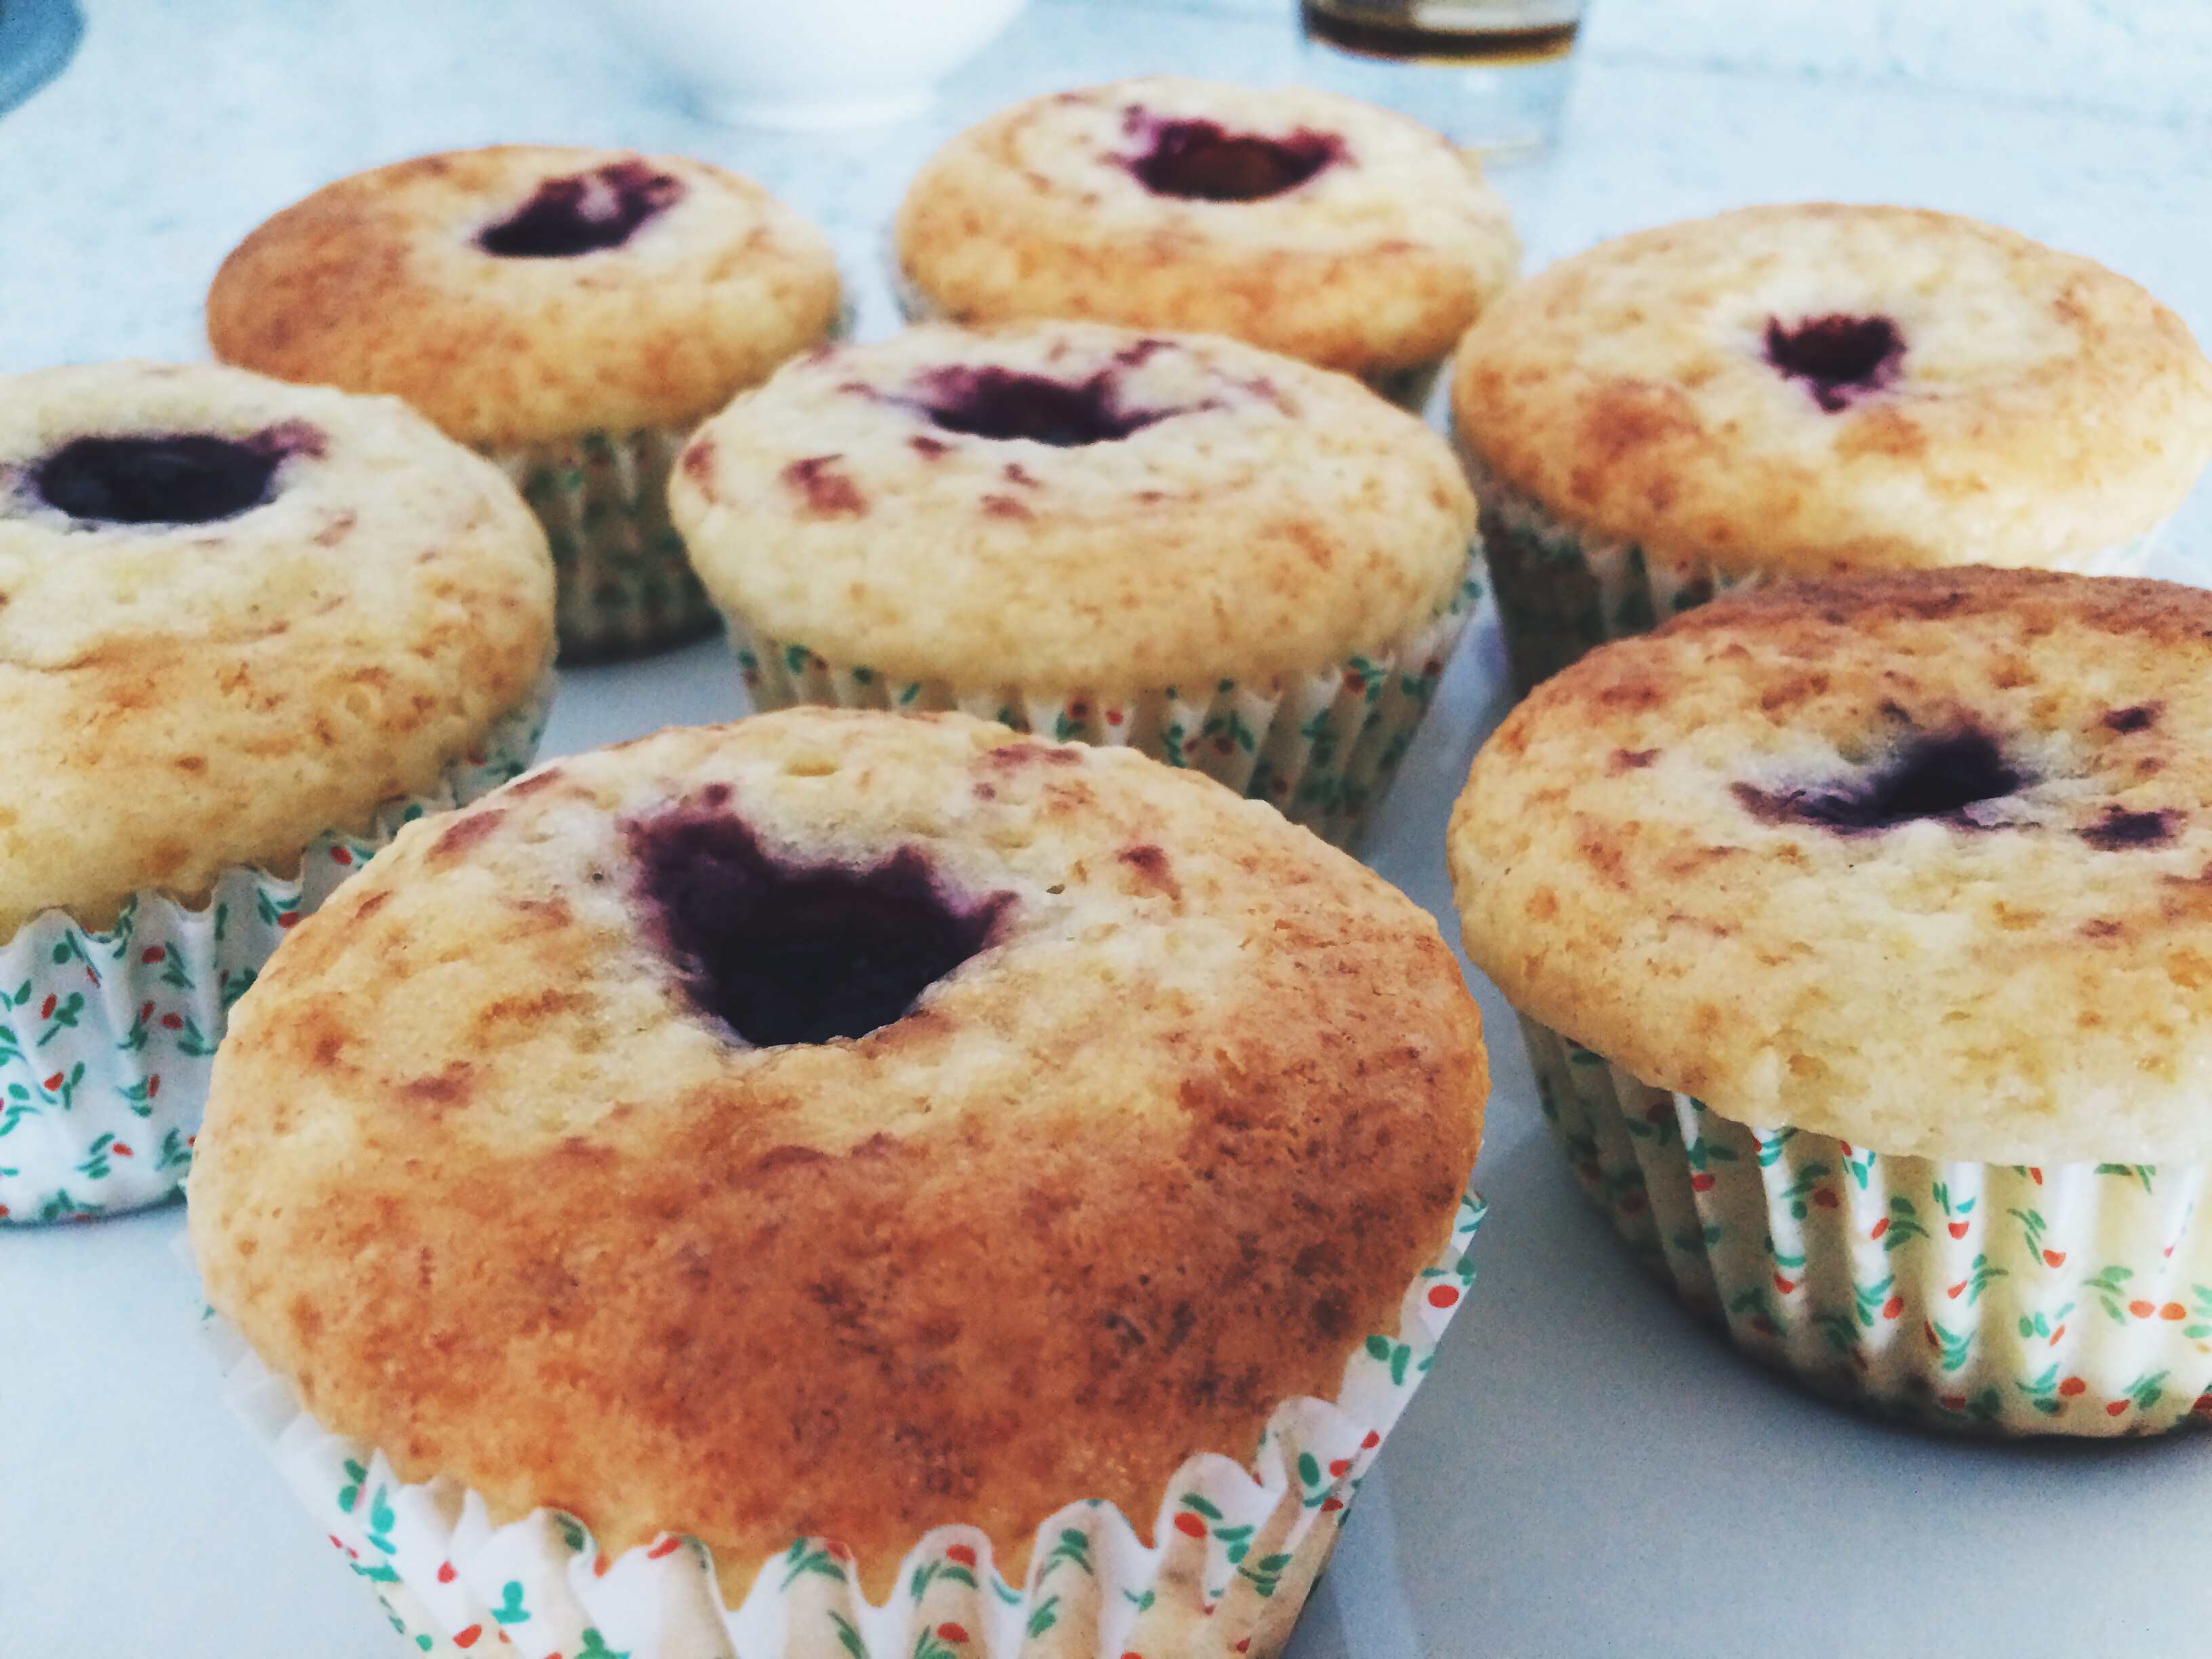
plant, fruit, berry, dish, food, produce, breakfast, cupcake, baking, dessert, delicious, cake, pie, muffin, sweets, nutrition, cupcakes, confectionery, baked goods, paste products